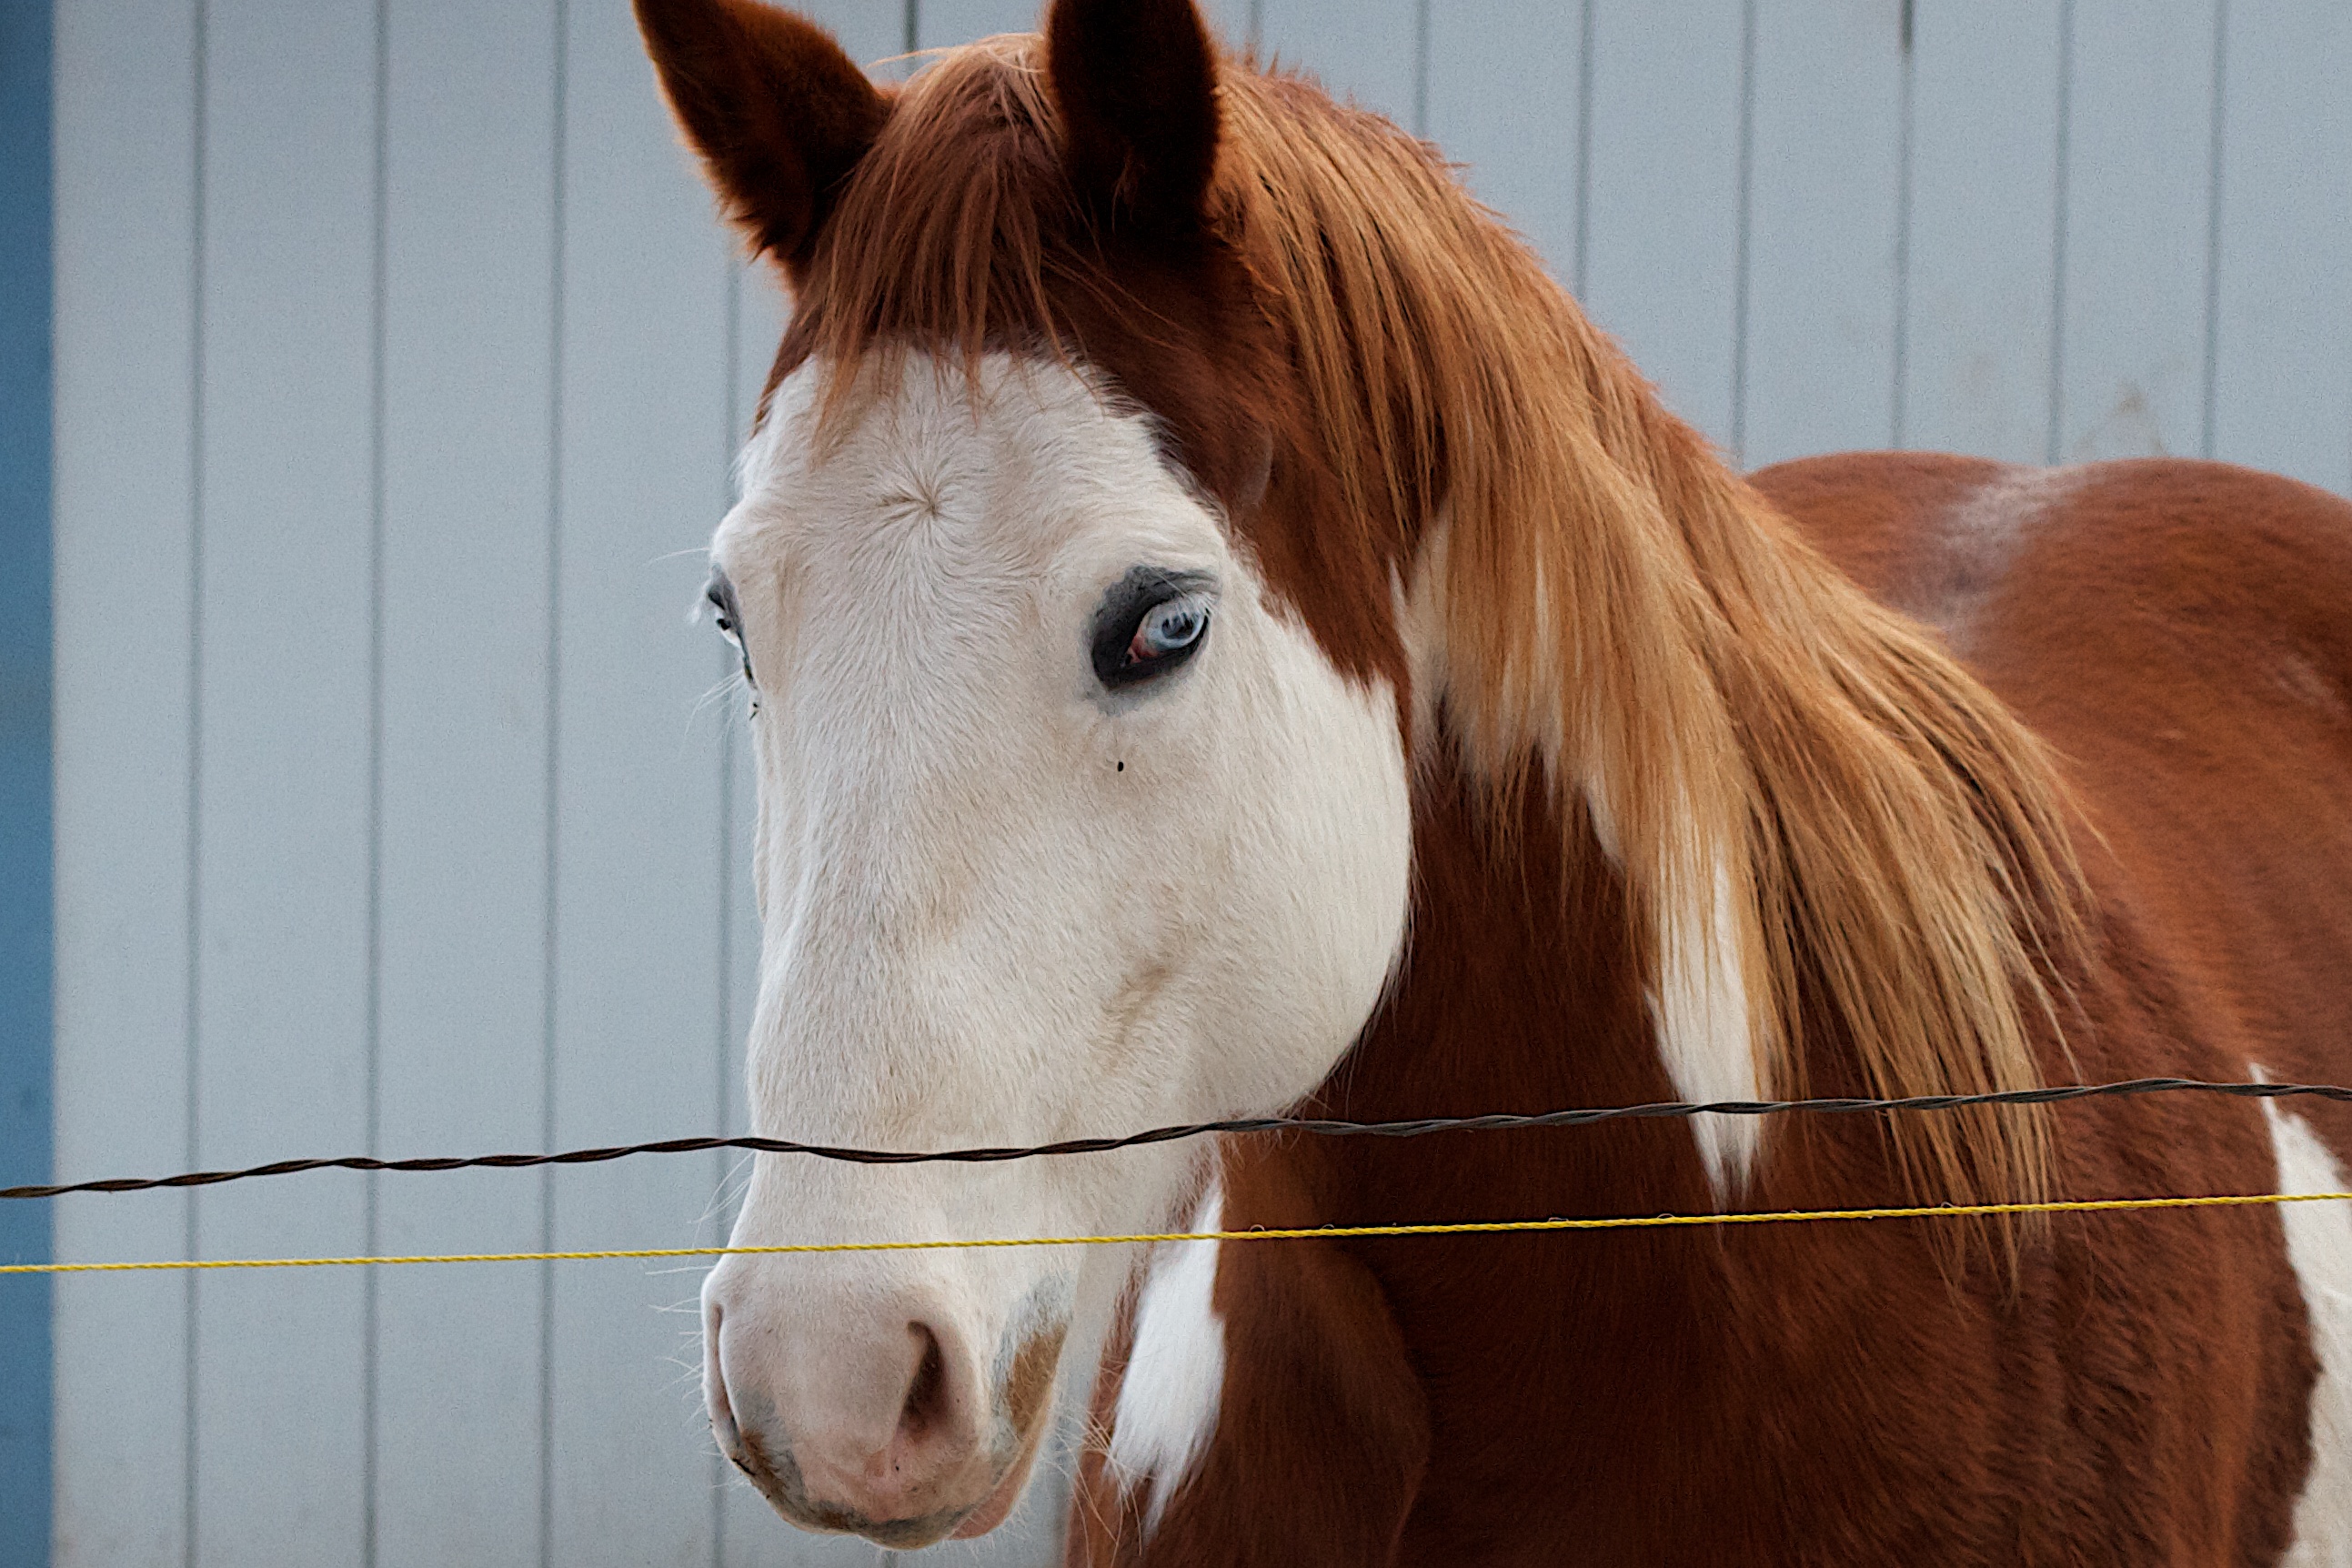
horse, rein, mammal, stallion, mane, blue, bridle, eyes, vertebrate, mare, 2013365, ideahive, halter, horse like mammal, mustang horse